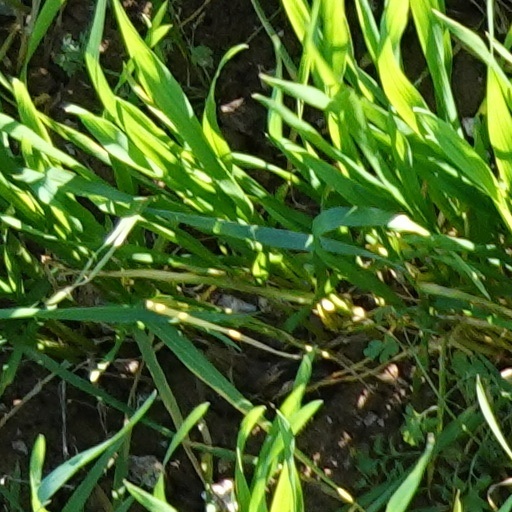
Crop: wheat